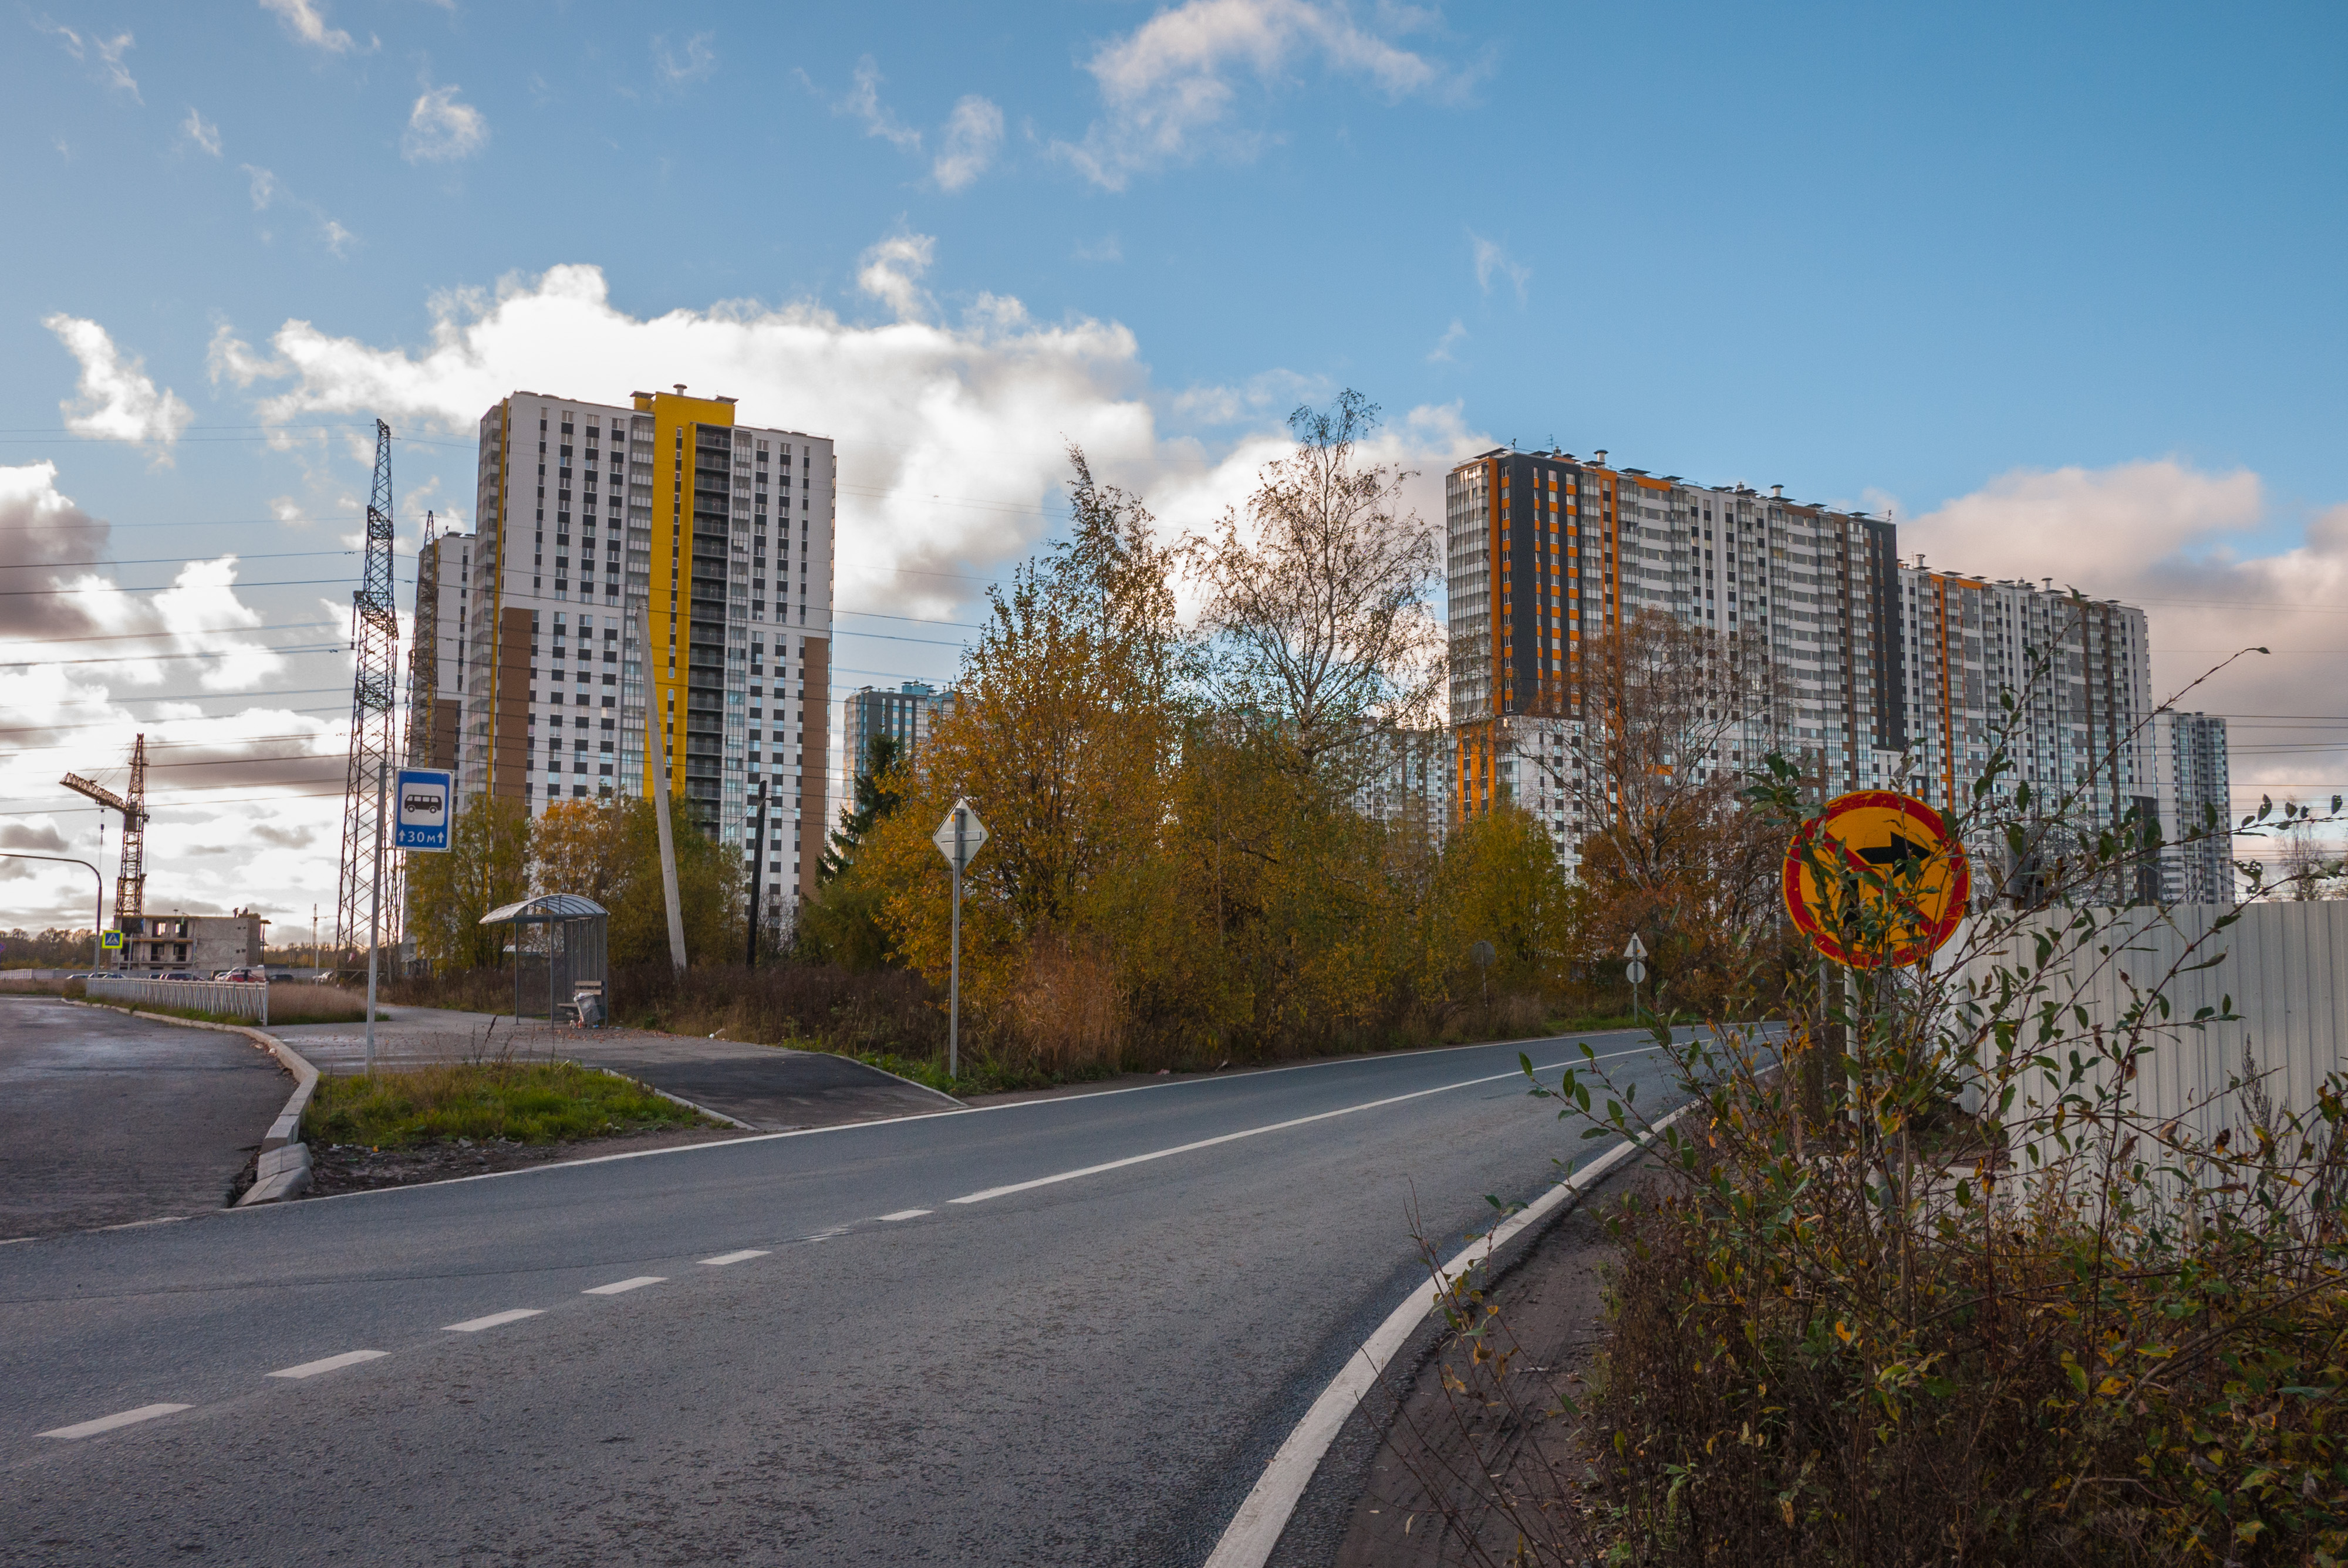
image, metropolitan area, urban area, daytime, city, road, tower block, sky, residential area, human settlement, architecture, town, skyscraper, street, neighbourhood, building, infrastructure, tree, cityscape, skyline, downtown, metropolis, highway, condominium, thoroughfare, leaf, real estate, suburb, mixed use, freeway, asphalt, plant, cloud, landscape, road surface, urban design, house, lane, nonbuilding structure